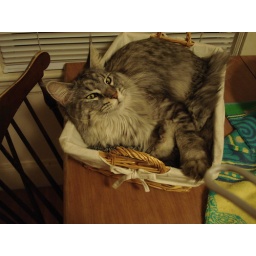
My cat is not a rectangle but somehow he perfectly fits himself in this basket